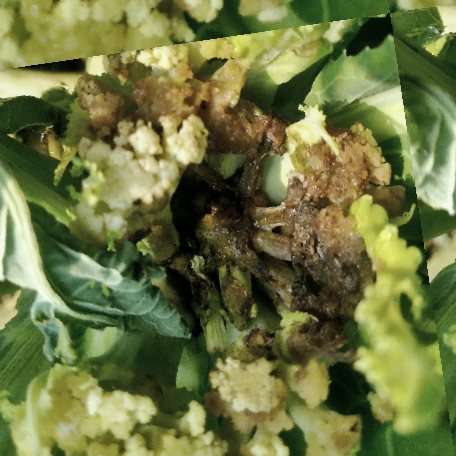
Label: Bacterial spot rot